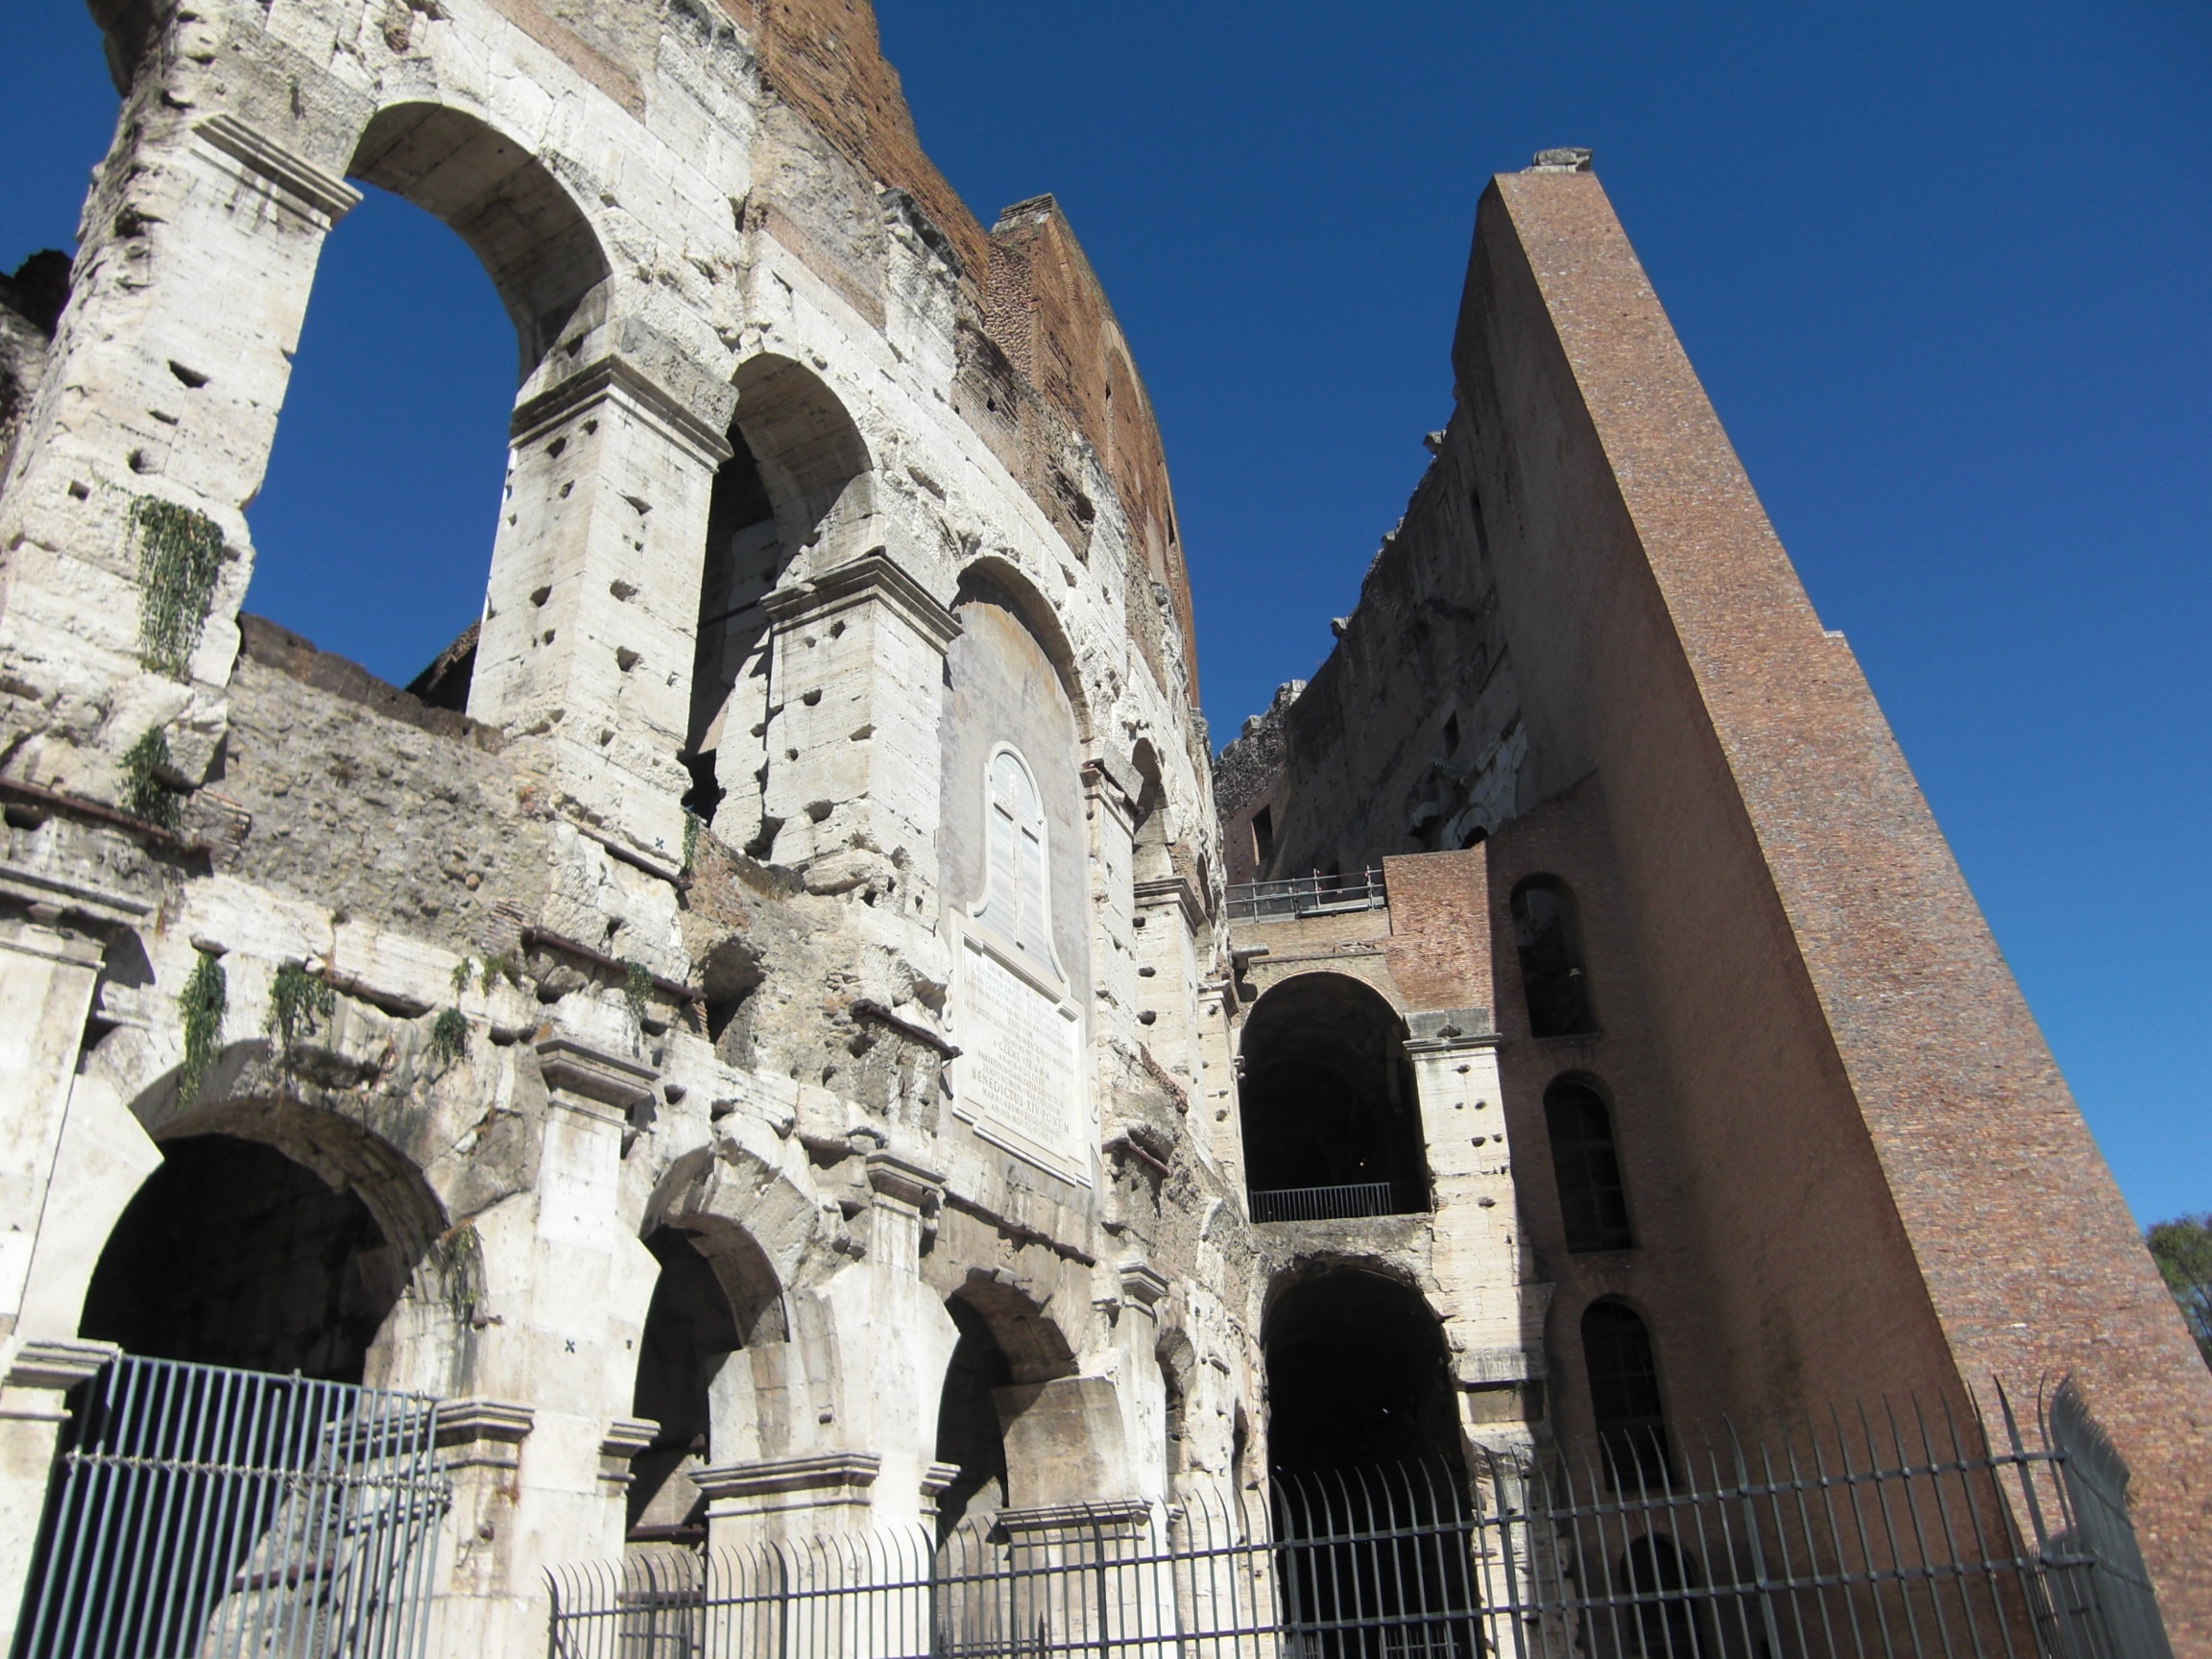
architecture, building, old, landmark, italy, facade, church, cathedral, tourism, place of worship, colosseum, rome, roman, basilica, romans, historically, antiquity, historic site, ancient history, ancient roman architecture